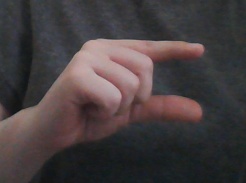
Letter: dal